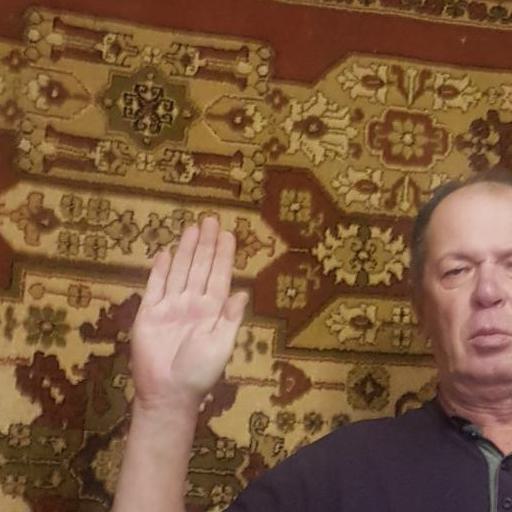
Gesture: stop